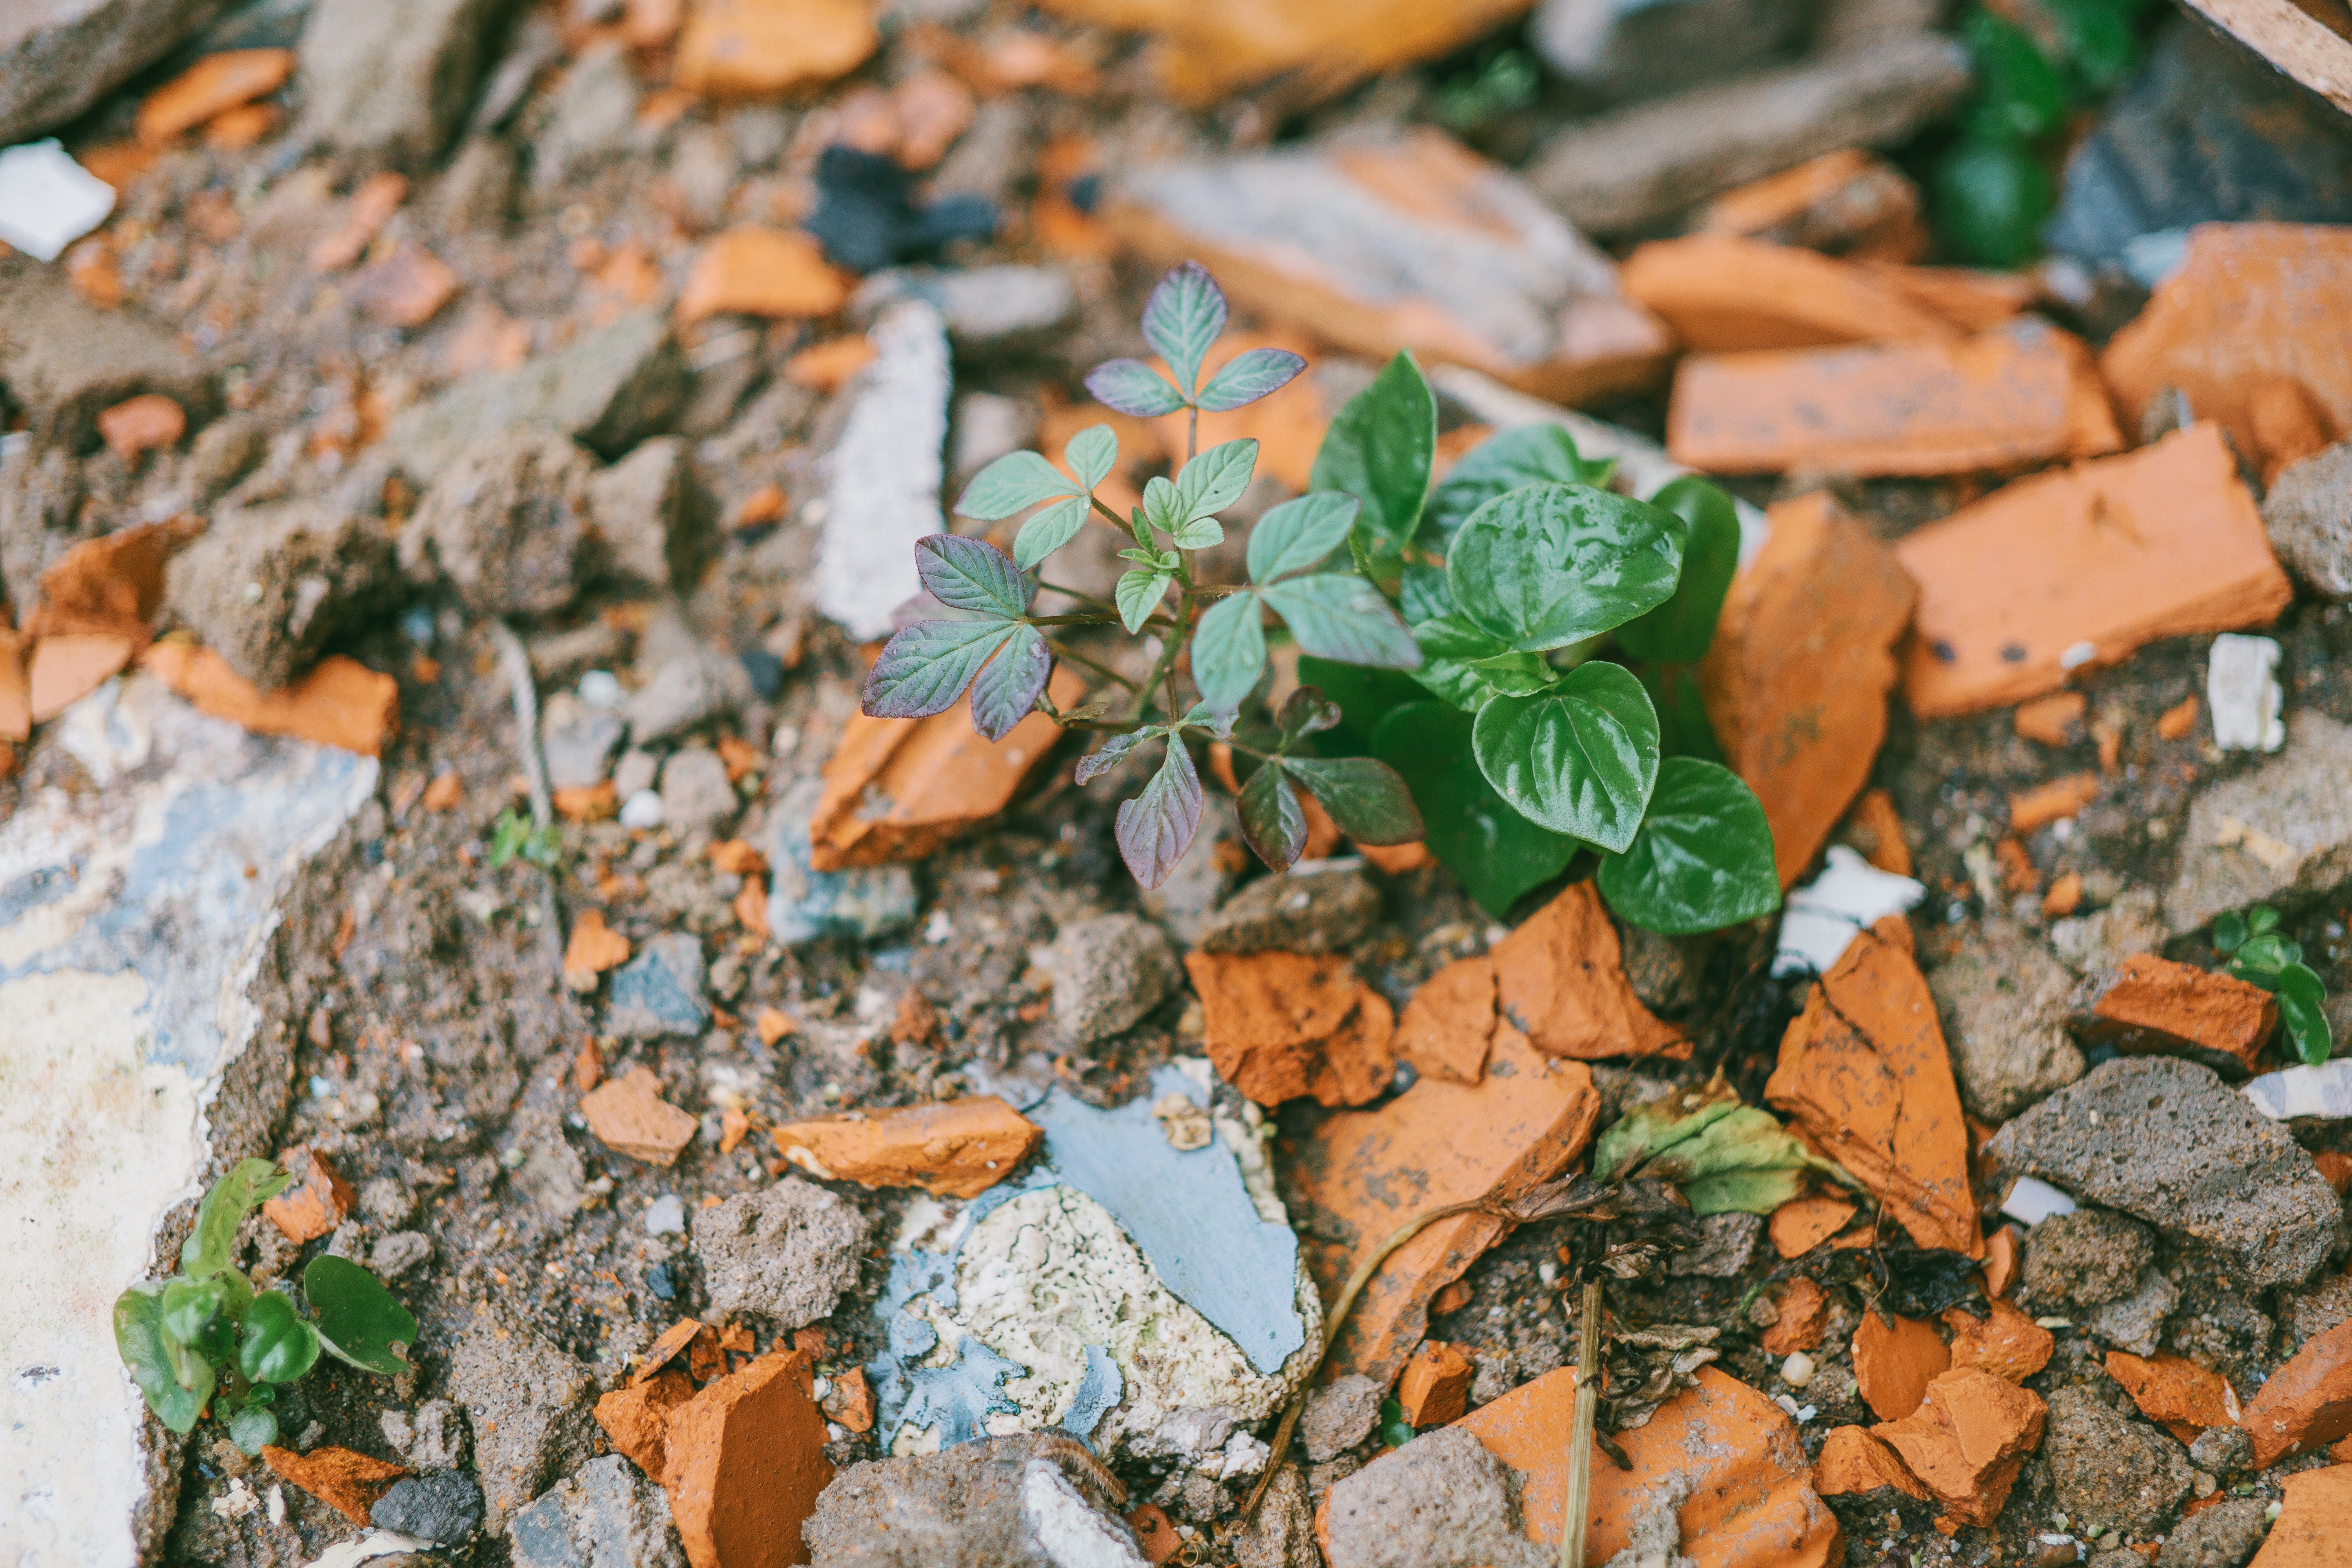
leaf, soil, rock, adaptation, plant, groundcover, brick, grass, tree, flower, rubble, autumn, annual plant, waste, plant stem, perennial plant